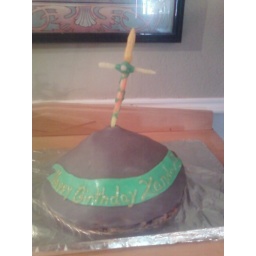
The Sword in The stone cake